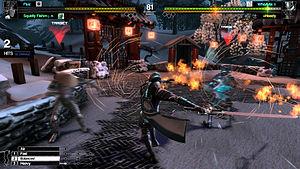
Blade Symphony est un jeu vidéo d'action développé et édité par Puny Human, sorti en 2014 sur Windows.